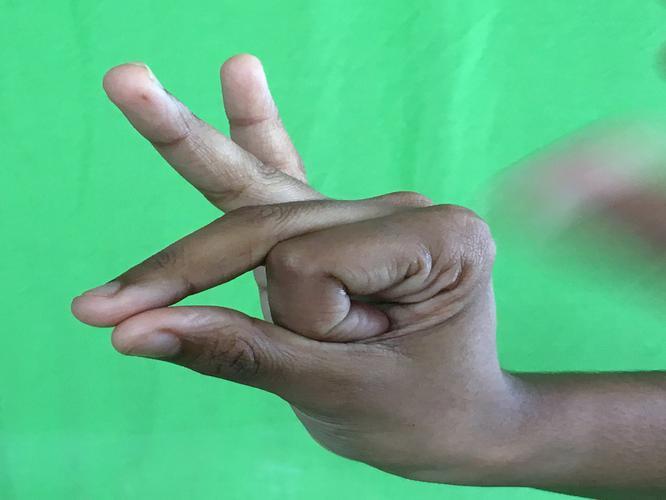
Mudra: Bramaram
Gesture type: single_hand